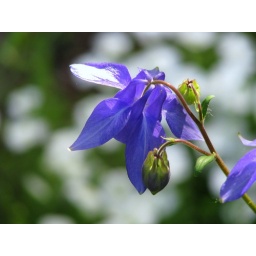
The blue petals of a columbine hang down against a white background of sandwort flowers.